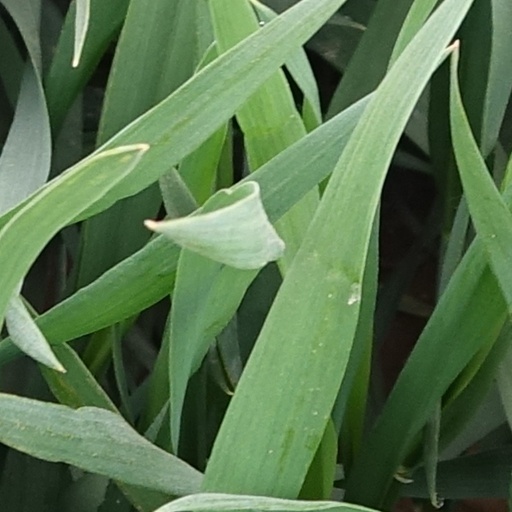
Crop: wheat